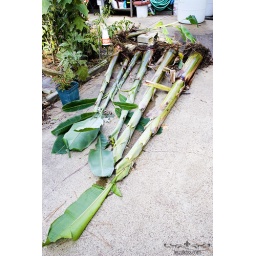
Banana trees in various states of size and maturity. Taller ones might bare fruit.